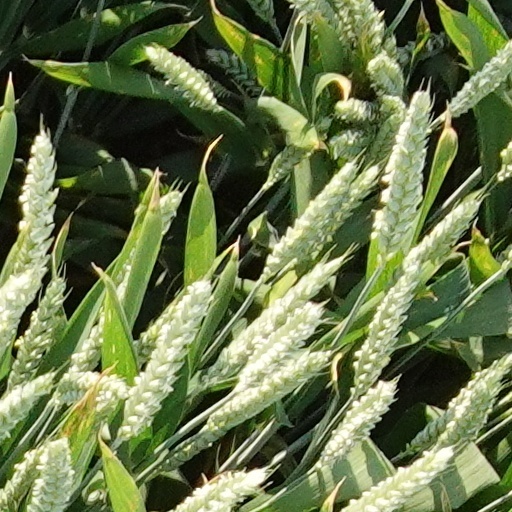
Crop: wheat